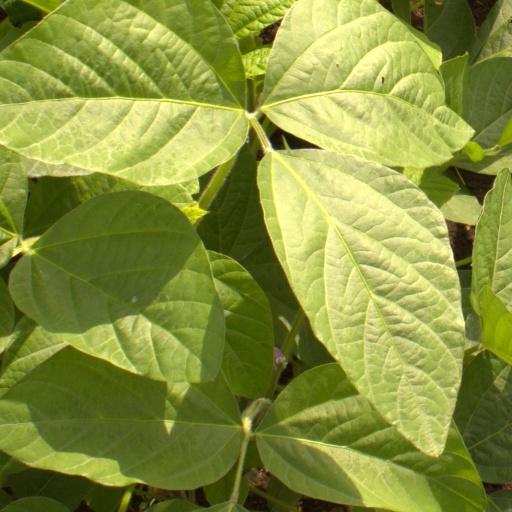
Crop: soybean